Dale Thomas (footballer)

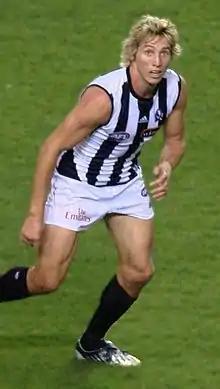
Thomas playing for in 2009

2009 was a year of learning for Dale Thomas. Coach Mick Malthouse put Thomas in a variety of positions for the season. He played as a rebounding defender, midfielder, tagger and notably as a defensive forward. These different roles led to Thomas being called a utility player for Collingwood, because of his flexibility to play all around the ground.